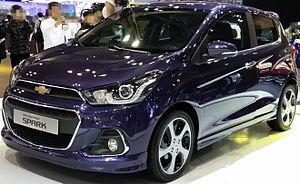
La Chevrolet Spark est un véhicule du constructeur automobile américain Chevrolet vendu depuis décembre 2009 en Europe. Elle a été dévoilée au Salon de Francfort, en 2009. Spark signifie étincelle en anglais.